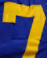
Number: 7